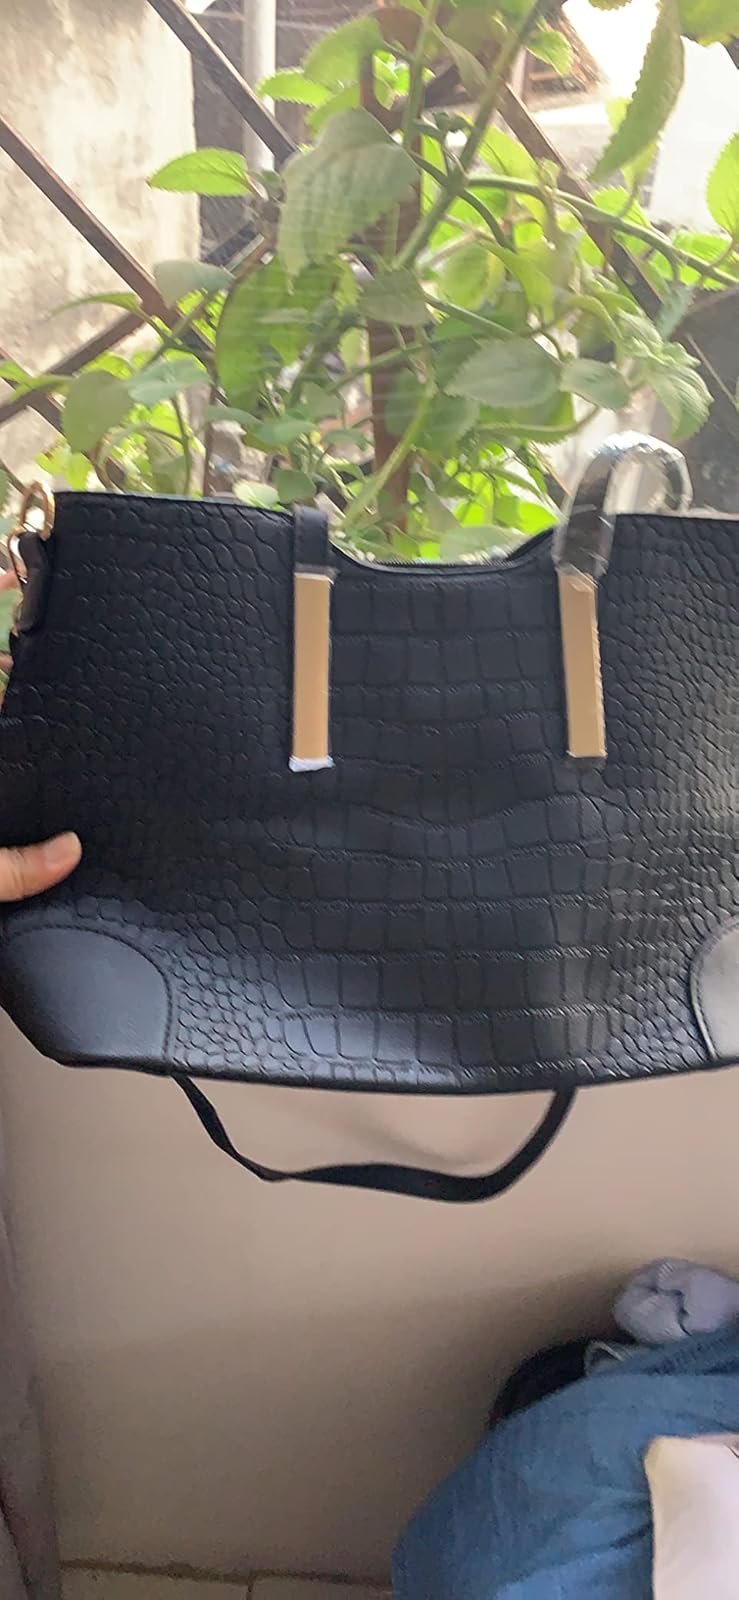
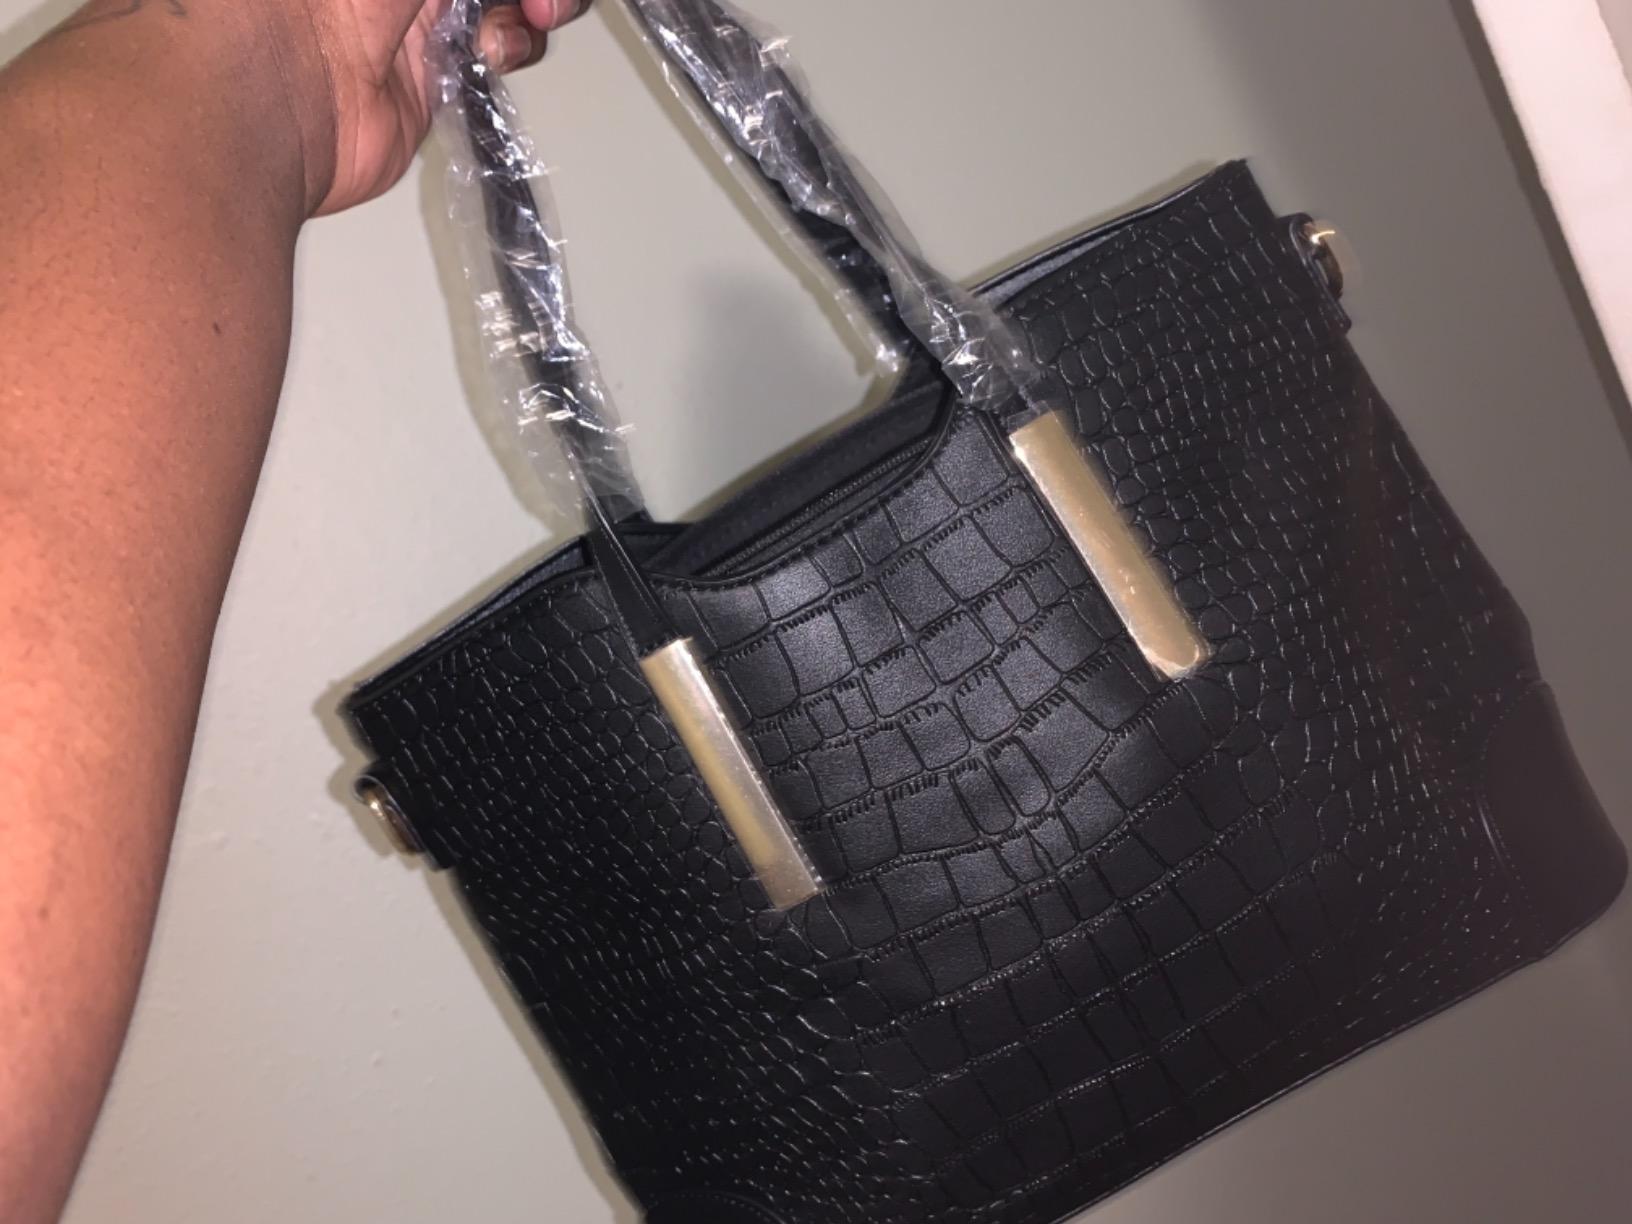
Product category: accessories_handbag
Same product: yes